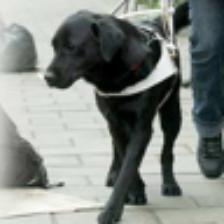
Label: NonHuman